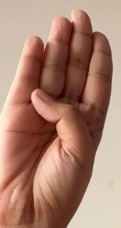
ASL sign: B